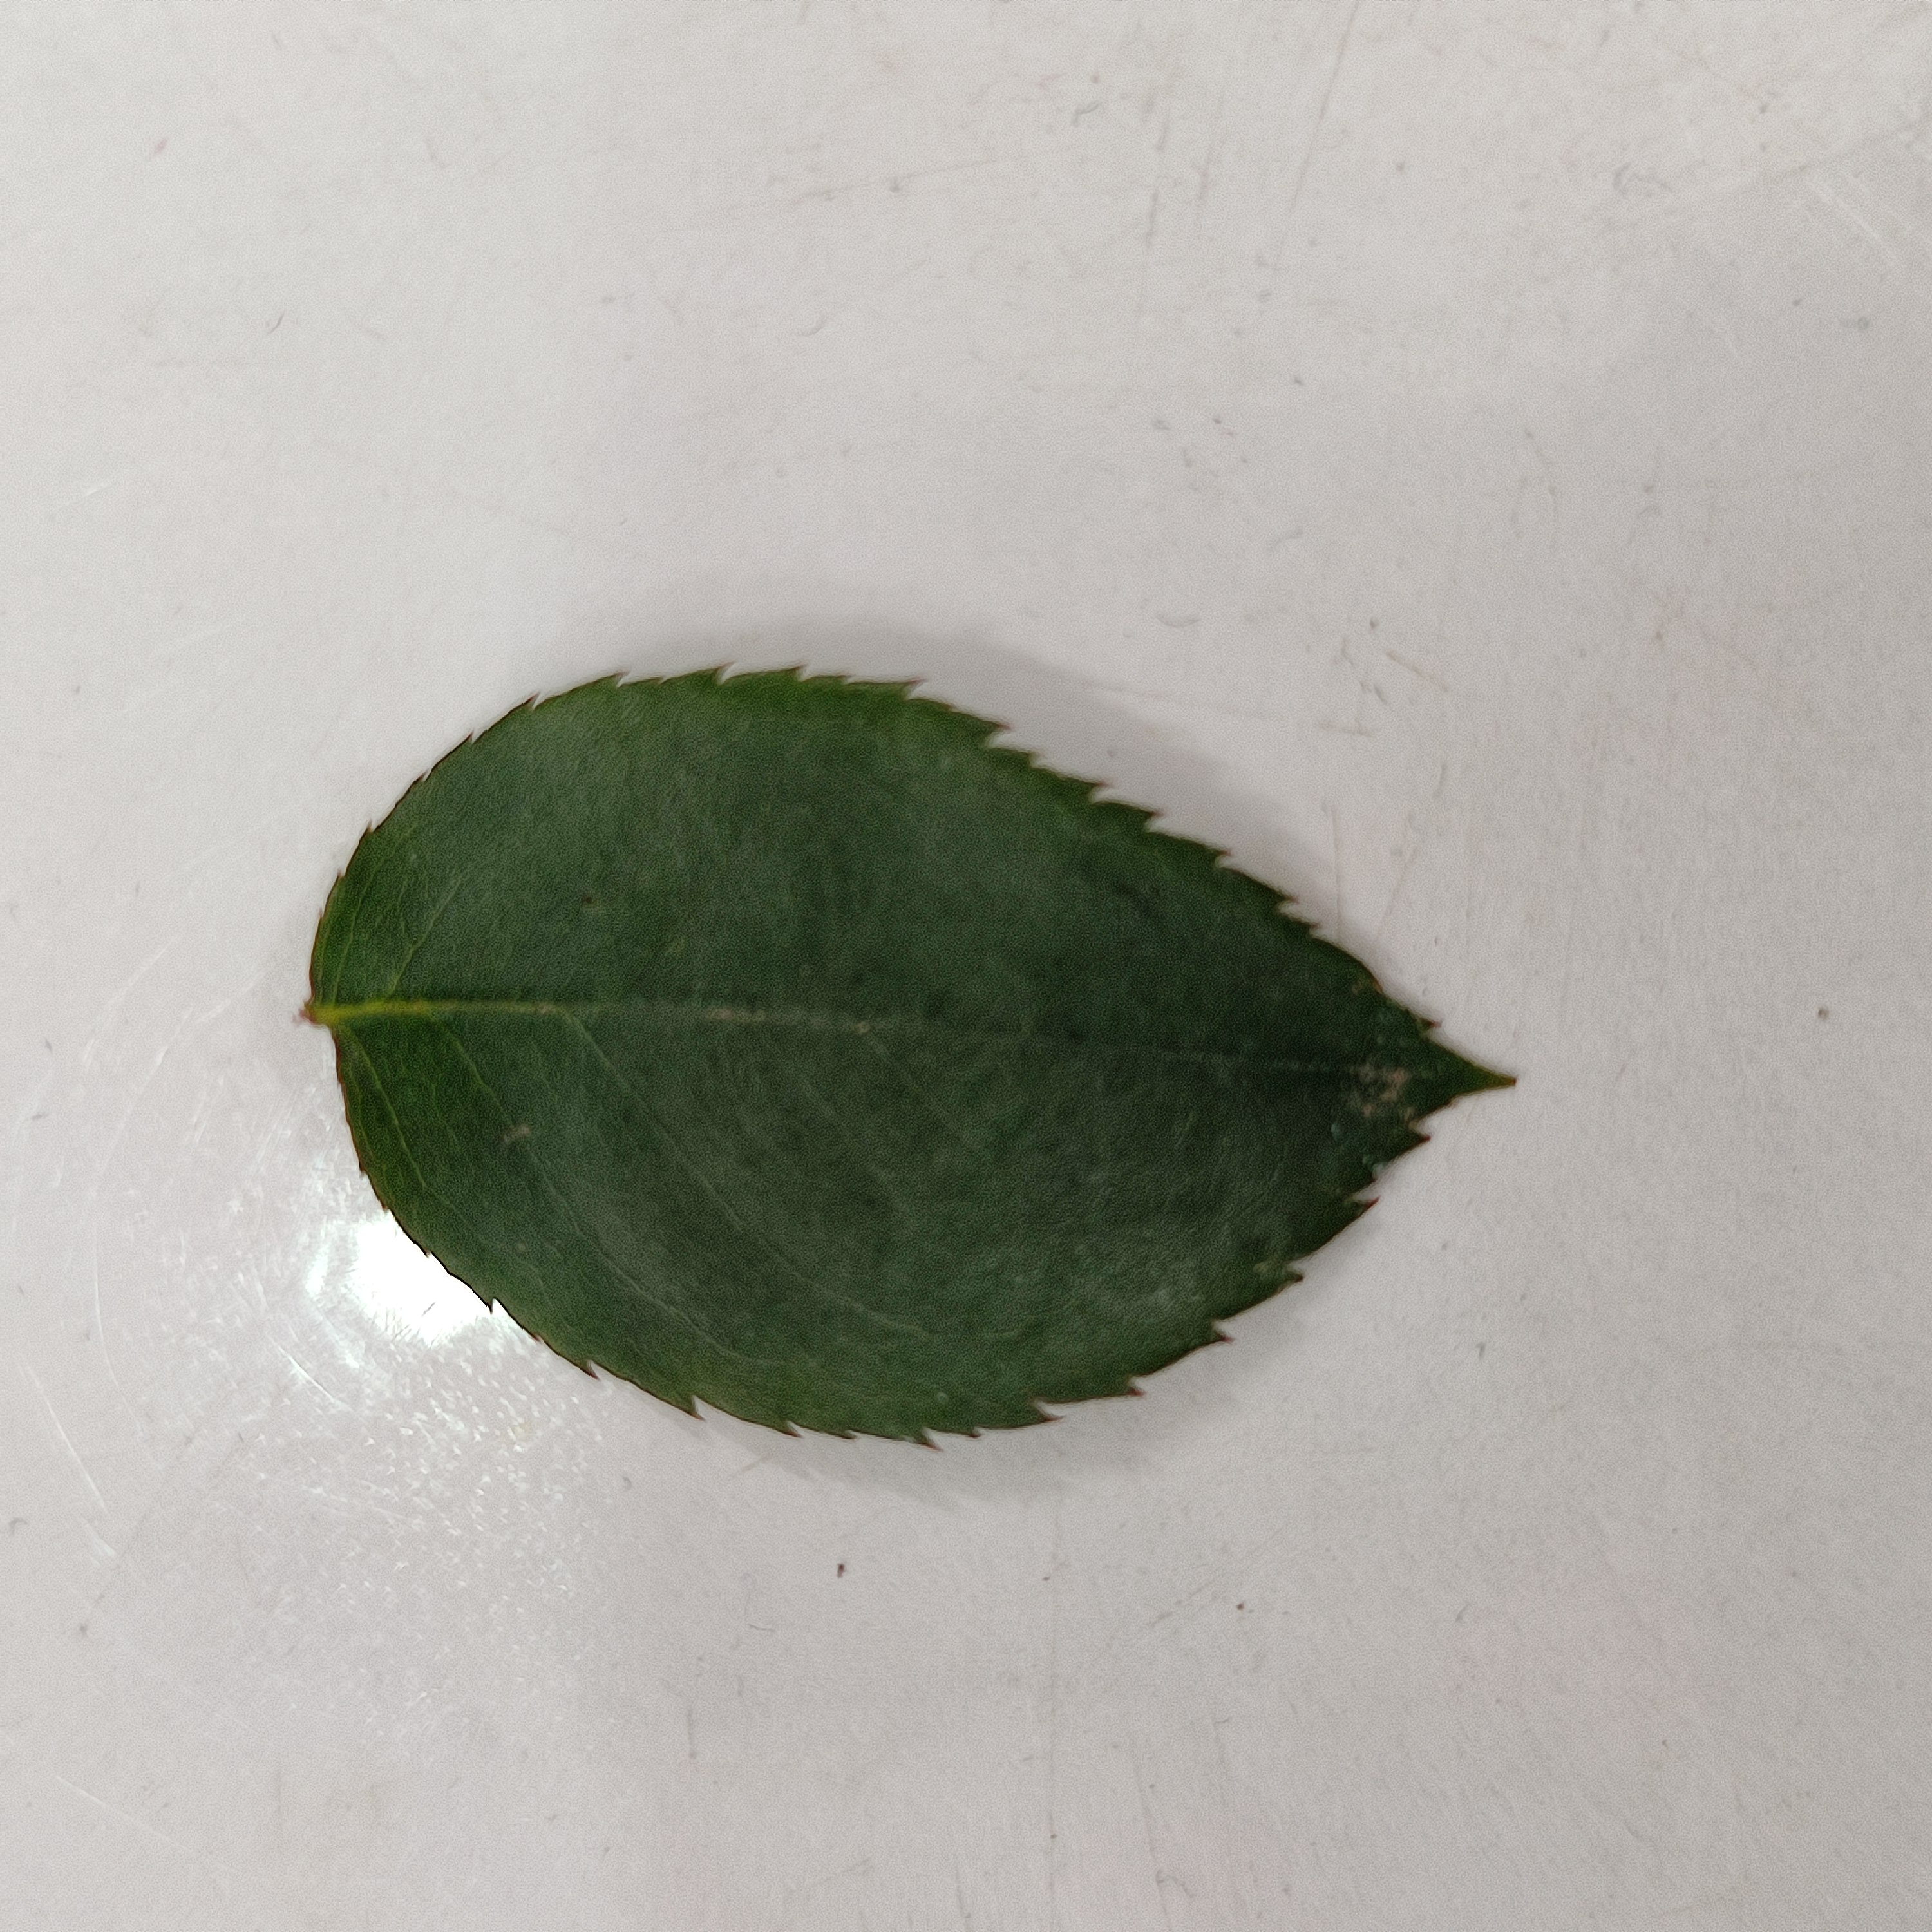
Label: Healthy Leaf